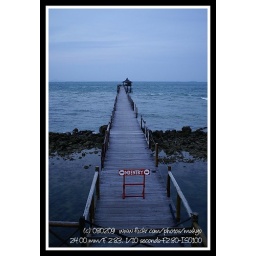
no entry.. brave red sign in a blue dusk... turi beach resort batam